Phoenix, Arizona

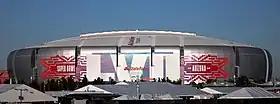
State Farm Stadium has hosted Super Bowl XLII, XLIX, and LVII

The city has many performing arts venues, most of which are in and around downtown Phoenix or Scottsdale. The Phoenix Symphony Hall is home to the Phoenix Symphony Orchestra, the Arizona Opera and Ballet Arizona. The Arizona Opera company also has intimate performances at its new Arizona Opera Center, which opened in March 2013. Another venue is the Orpheum Theatre, home to the Phoenix Opera. Ballet Arizona, in addition to the Symphony Hall, also has performances at the Orpheum Theatre and the Dorrance Theater. Concerts also regularly make stops in the area. The largest downtown performing art venue is the Herberger Theater Center, which houses three performance spaces and is home to two resident companies, the Arizona Theatre Company and the Centre Dance Ensemble. Three other groups also use the facility: Valley Youth Theatre, iTheatre Collaborative and Actors Theater.